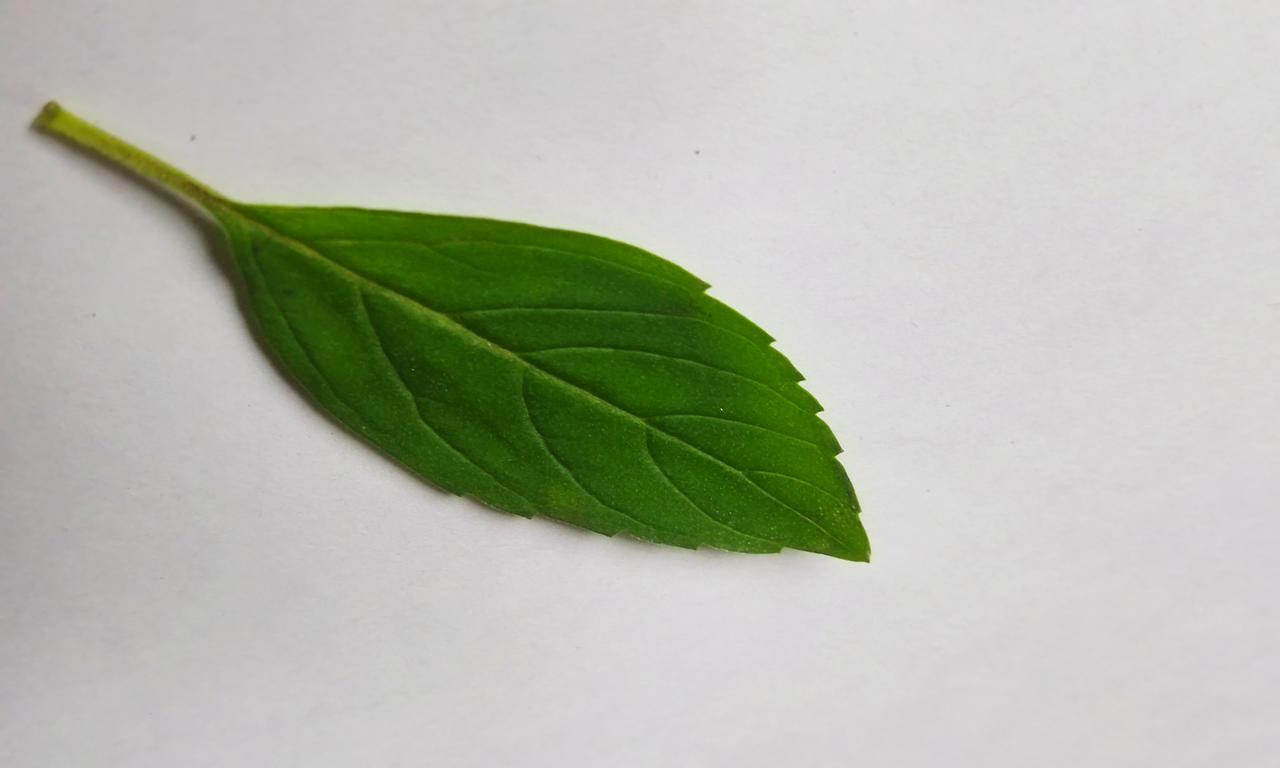
Label: Fresh